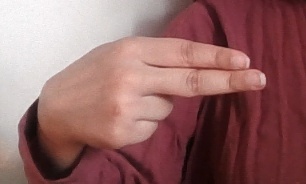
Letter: ain